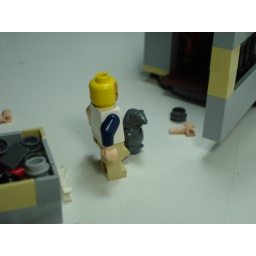
The rat was standing near the furnace, looking innocent-ish. Suddenly the Knights foot rose up and the rat soared throught the air!